La Bonne Chanson (Fauré)

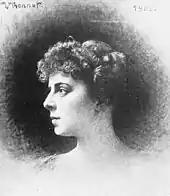
A woman's head and shoulders in profile looking to the left, with short, curled hair

Much of the cycle was composed in the summers of 1892 and 1893 while Fauré was staying in Bougival, as the guest of the banker Sigismond Bardac and his wife, the soprano Emma Bardac. Fauré was in love with her (although she later married Claude Debussy). Fauré wrote later that the cycle was his most spontaneous creation, with Bardac singing the newly composed material for him each day. The final song, "L'hiver a cessé", was completed in February 1894, and the cycle was published by Hamelle that year, with a dedication to Emma Bardac.